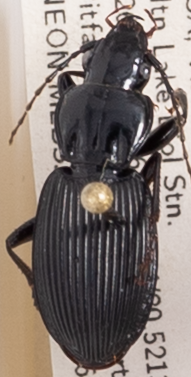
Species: Pterostichus lachrymosus
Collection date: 2019-07-16
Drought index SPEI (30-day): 0.274
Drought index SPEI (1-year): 2.09
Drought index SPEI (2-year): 2.09